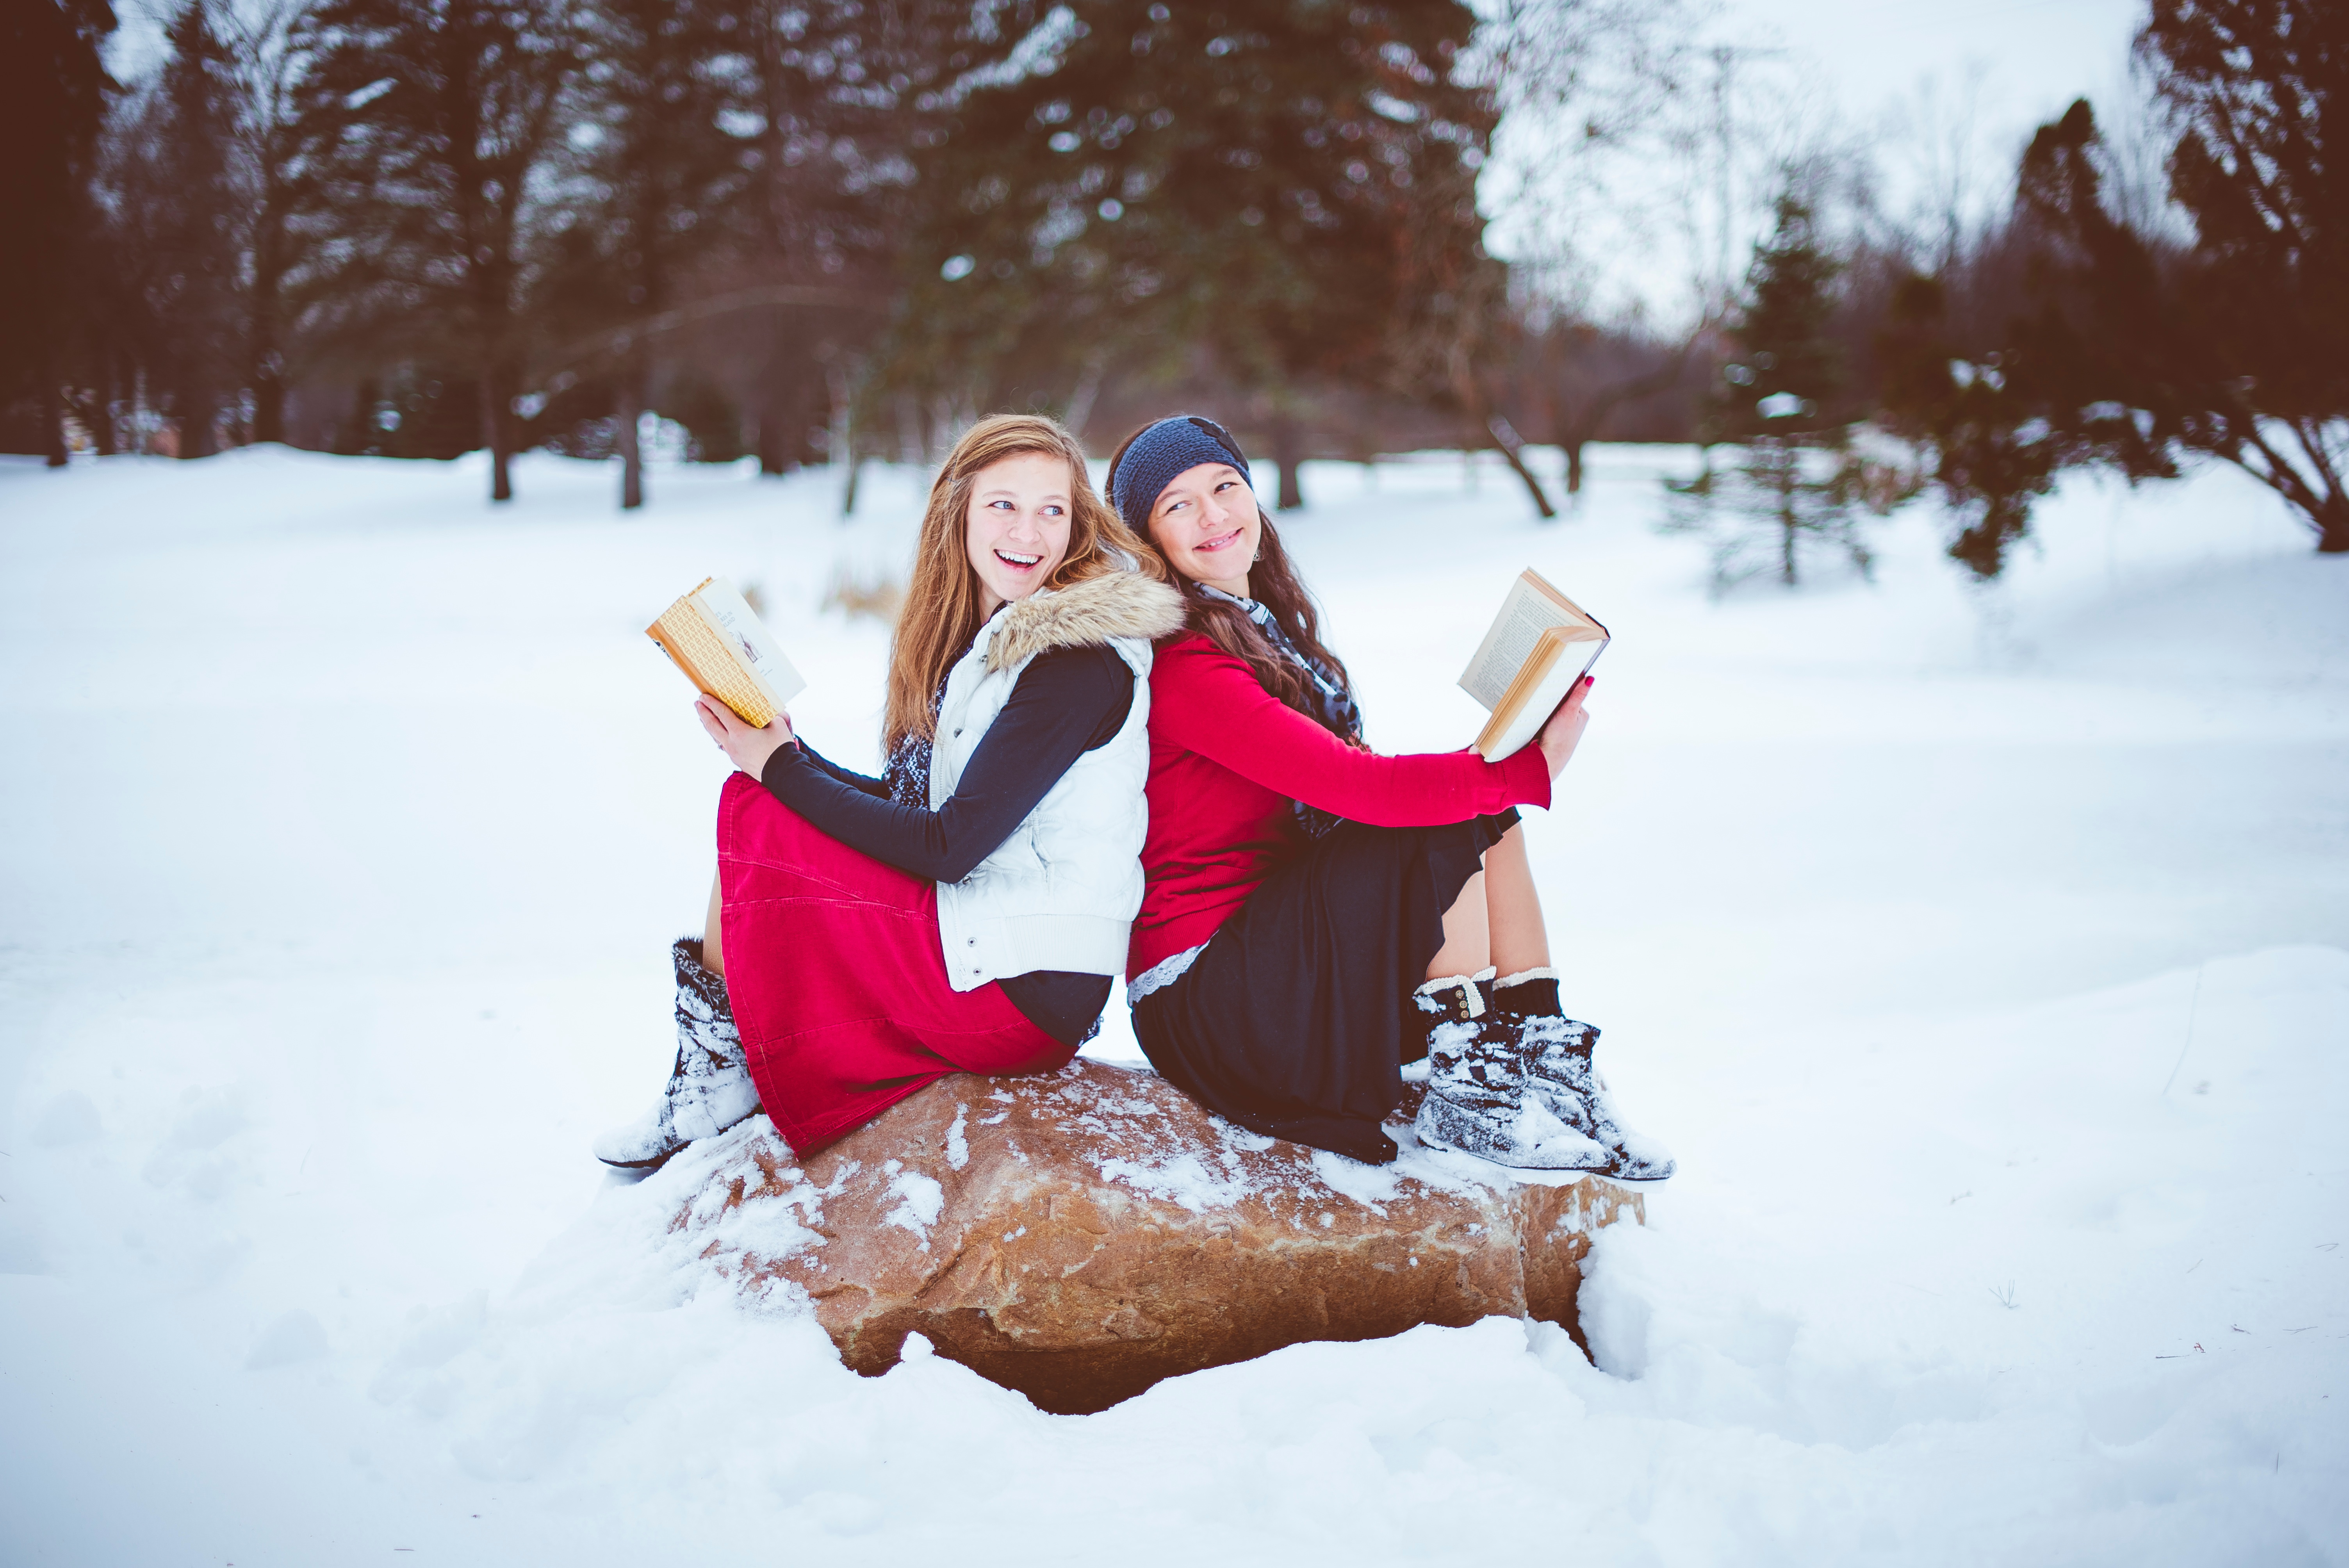
snow, winter, woman, female, lady, season, friend, winter sport, women, interaction